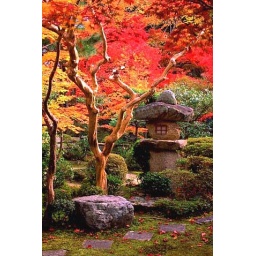
Garden deco.Japan,Maple turns on red in fall.Houses small garden with some stone in various shapes.&amp;quot;Ishi-Dorou&amp;quot;=&amp;quot;Stone garden lampe&amp;quot;